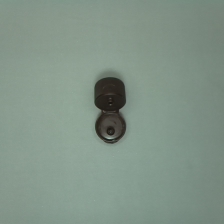
Color: red/orange/pink/fuchsia/brown
Cap type: flip-top cap